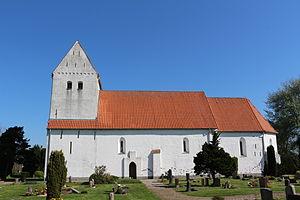
Braderup est une municipalité allemande située dans le land du Schleswig-Holstein et dans l'arrondissement de Frise-du-Nord. En 2015, sa population est de 660 habitants.